Paleoradiology

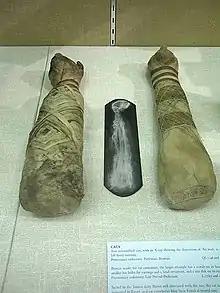

After these different views of the remains have been obtained, it is possible to create a three-dimensional reconstruction of the body. This brings into focus details which may have been missed on the axial imagining. Algorithm manipulation is used to create the rotational 3D images. In paleoradiology, the 3D images provide a greater understanding of the remains themselves. For example, in 2002, a study of nine Egyptian mummies found that by using the 3D reconstructions they could see the preservation of soft tissues, such as the penis on one male body and braided hair on female remains. The 3D modelling also illustrated discrepancies between the remains, as some had their internal organs removed while others had not.